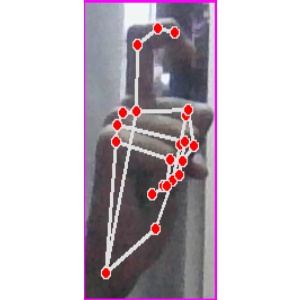
अक्षर: ट